Toll Group

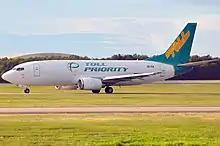
Toll Priority Boeing 737 at Brisbane Airport in May 2011

In 1977 IPEC imported two Argosys followed by a further two in 1978. In 1979, IPEC commenced operating services between Melbourne, Sydney and Brisbane using chartered East-West Airlines Fokker F27 Friendships. A Douglas DC-9 was purchased in 1982.